Savannah, Americus and Montgomery Railway

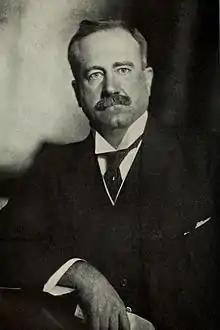
John Skelton Williams

In 1895, the SA&M went into receivership. The lease of the Albany, Florida and Northern Railway was terminated, which then became the independent Albany and Northern Railway. The SA&M was bought by a syndicate that included the Richmond bankers John L. Williams and Sons. One of John L. Williams's sons, John Skelton Williams, became president of the line, renaming it the Georgia and Alabama Railway (not to be confused with the Georgia and Alabama Railroad, a separate railroad which was based further north in Rome, Georgia). The line was finally extended to Savannah in 1896. The Georgia and Alabama Railway would also acquire the Abbeville and Waycross Railroad. The Georgia and Alabama Railway ran a daily passenger train from Savannah to Montgomery, and the line was nicknamed the "Savannah Short Line" since it has the shortest route between the two cities compared to its competitors.